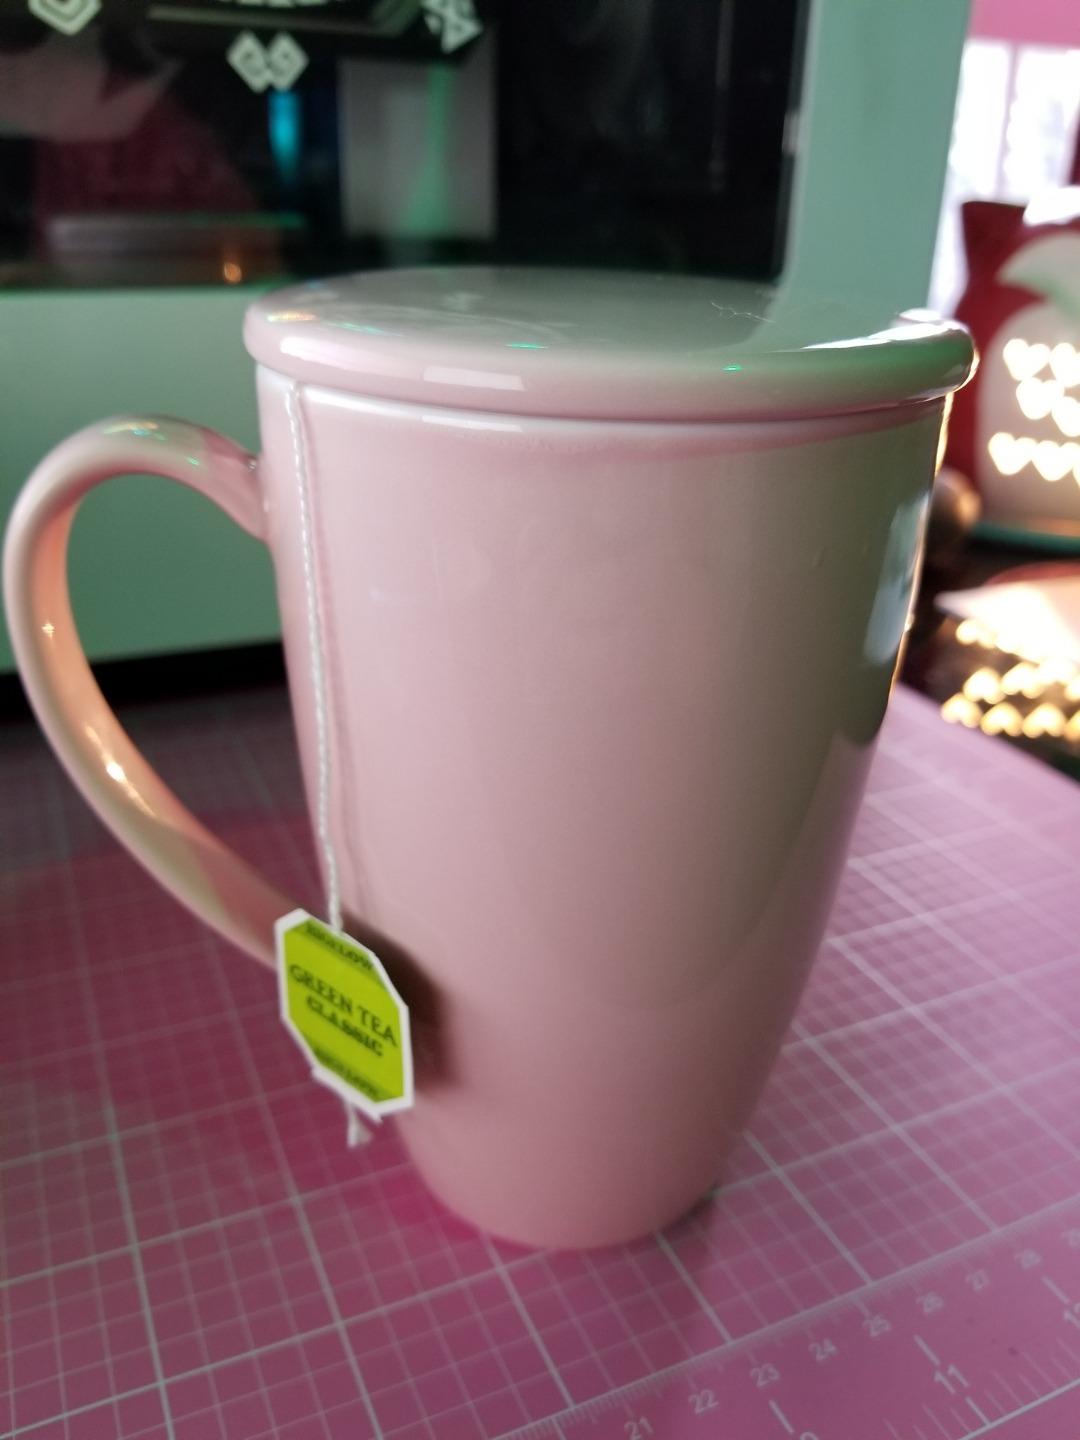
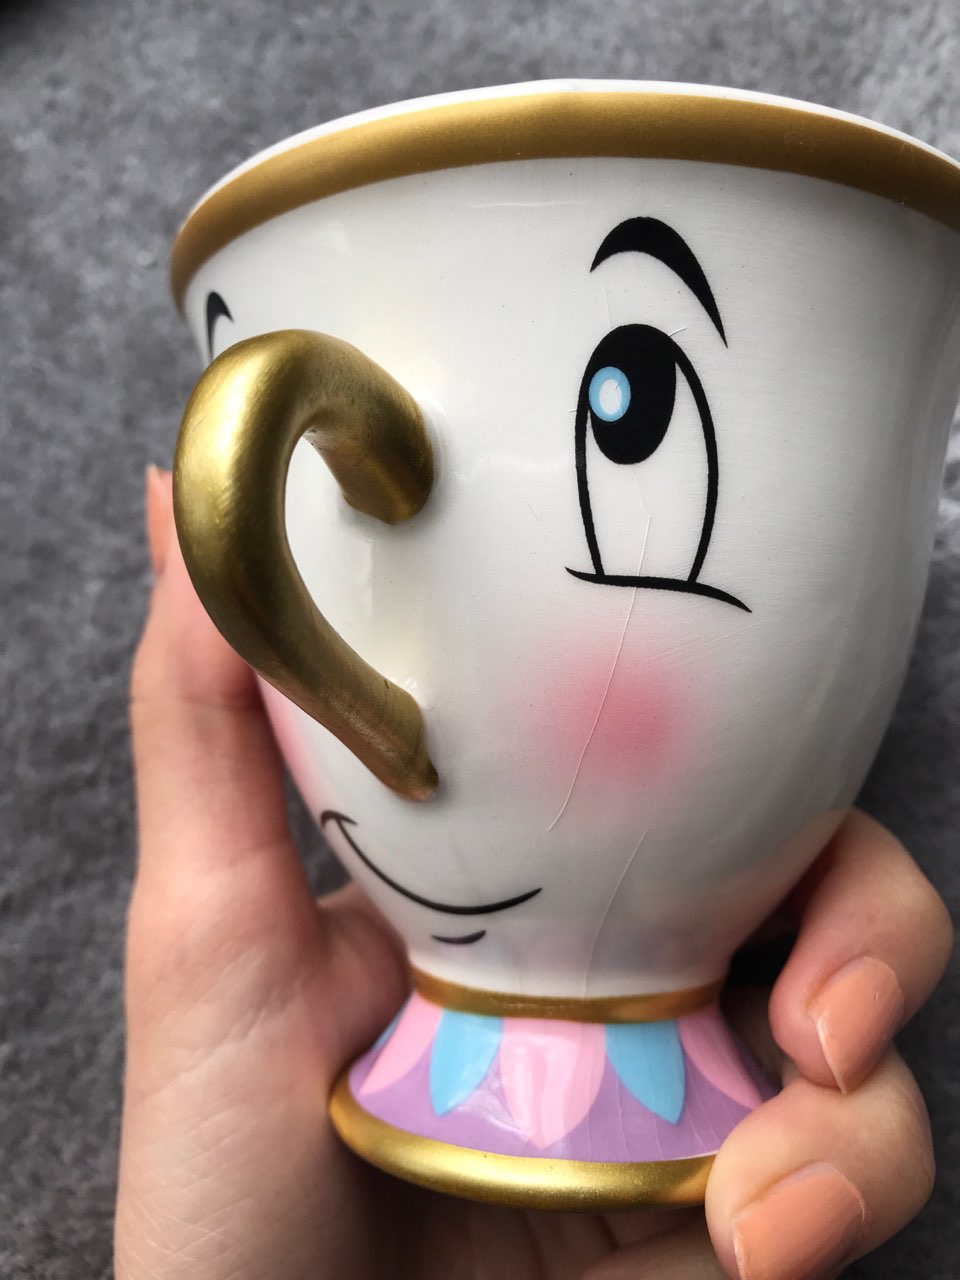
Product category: items_mug
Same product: no